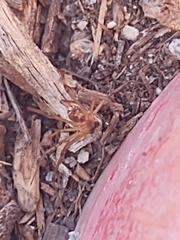
Species: Lactrodectus_hesperus